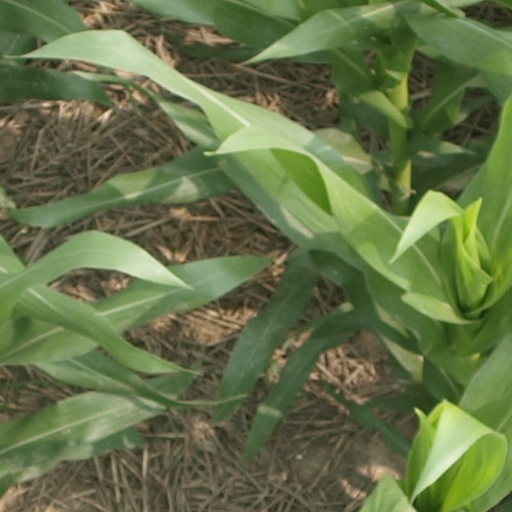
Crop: maize; corn